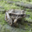
Label: frog